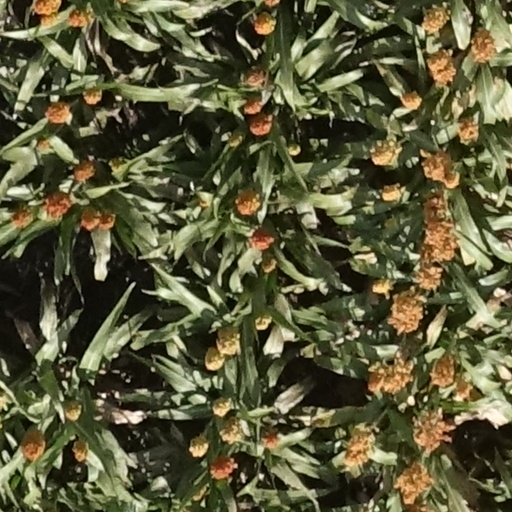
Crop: sorghum